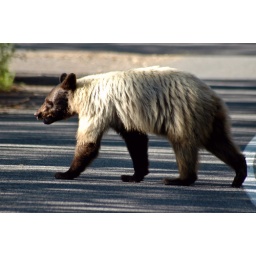
Unusually colored black bear crosses road near Jenny Lake lodge.